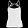
Label: T - shirt / top